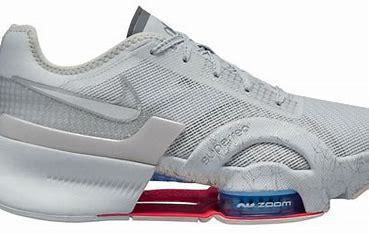
Brand: Nike
Model: Air Zoom Superrep 3